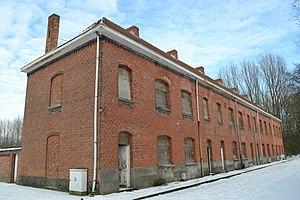
Le camp d'internement pour réfugiés juifs à Merxplas ou à Merksplas dit aussi la colonie Merxplas, est un centre pénitentiaire durant la Seconde Guerre mondiale, situé en Belgique près d'Anvers à Merksplas à la frontière belgo-hollandaise. Une colonie agricole de mendiants et de vagabonds a été fondée à Merxplas le 4 juillet 1824. À partir de 1938, un camp fermé d'internement y est créé, et le 21 octobre 1938 un contingent de 550 réfugiés juifs du Reich, masculins, dont l'âge varie de 18 à 45 ans, débarque à Merxplas.